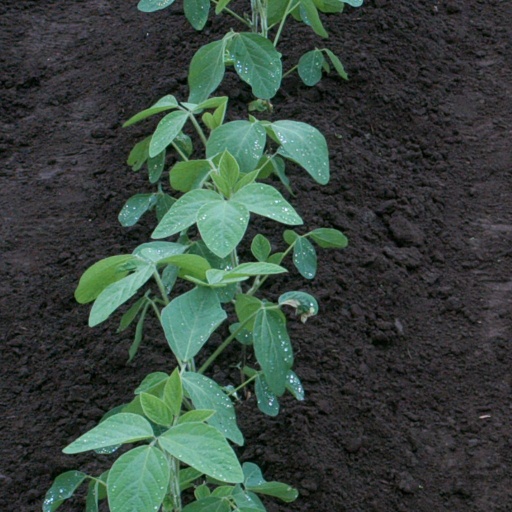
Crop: soybean